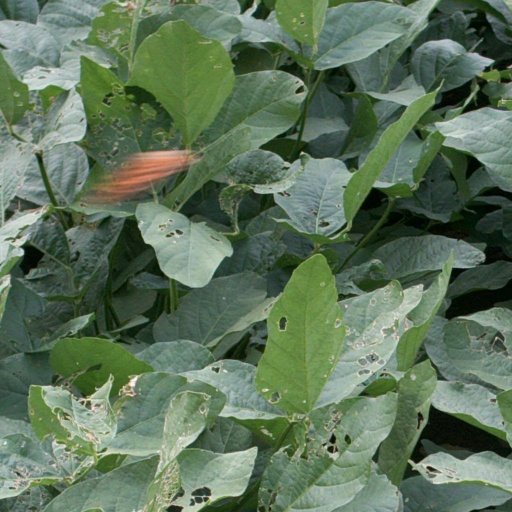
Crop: soybean